Esperanza Spalding

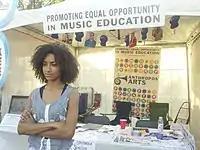
Spalding operating a music education booth at Austin City Limits Music Festival, 2012

During her 2012 tour, Spalding donated a portion of proceeds from merchandise sales to the non-profit organization Free the Slaves. The organization, based in Washington, D.C., works to combat human trafficking around the world. In 2013, she performed a benefit for the American Music Program Pacific Crest Jazz Orchestra, a music program founded by her mentor, Thara Memory.